Domain Awareness System

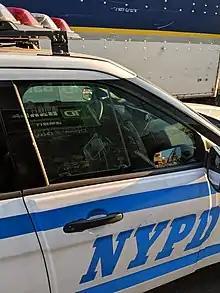
NYPD vehicle with tablet computer installed

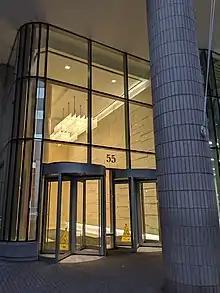
55 Broadway, home of Lower Manhattan Security Coordination Center (LMSCC) which is the hub of the Domain Awareness System

According to internal NYPD documents, prior to 2002 the Department's information technology capabilities were managed by police officers as opposed to IT professionals. After his appointment in 2002, Commissioner Raymond Kelly placed software professional James Onalfo in charge of the NYPD's Office of Information Technology in 2003, beginning a period of widespread modernization.